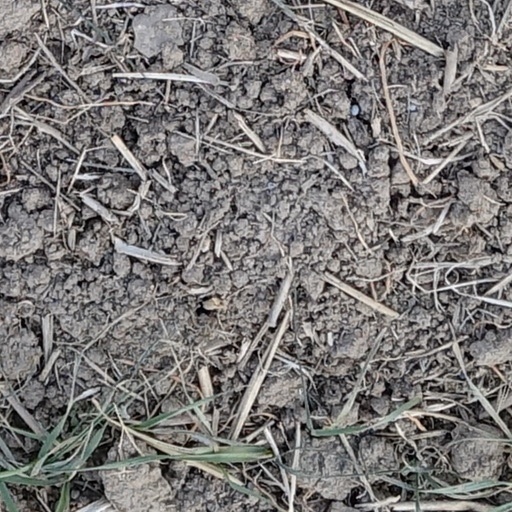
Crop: wheat